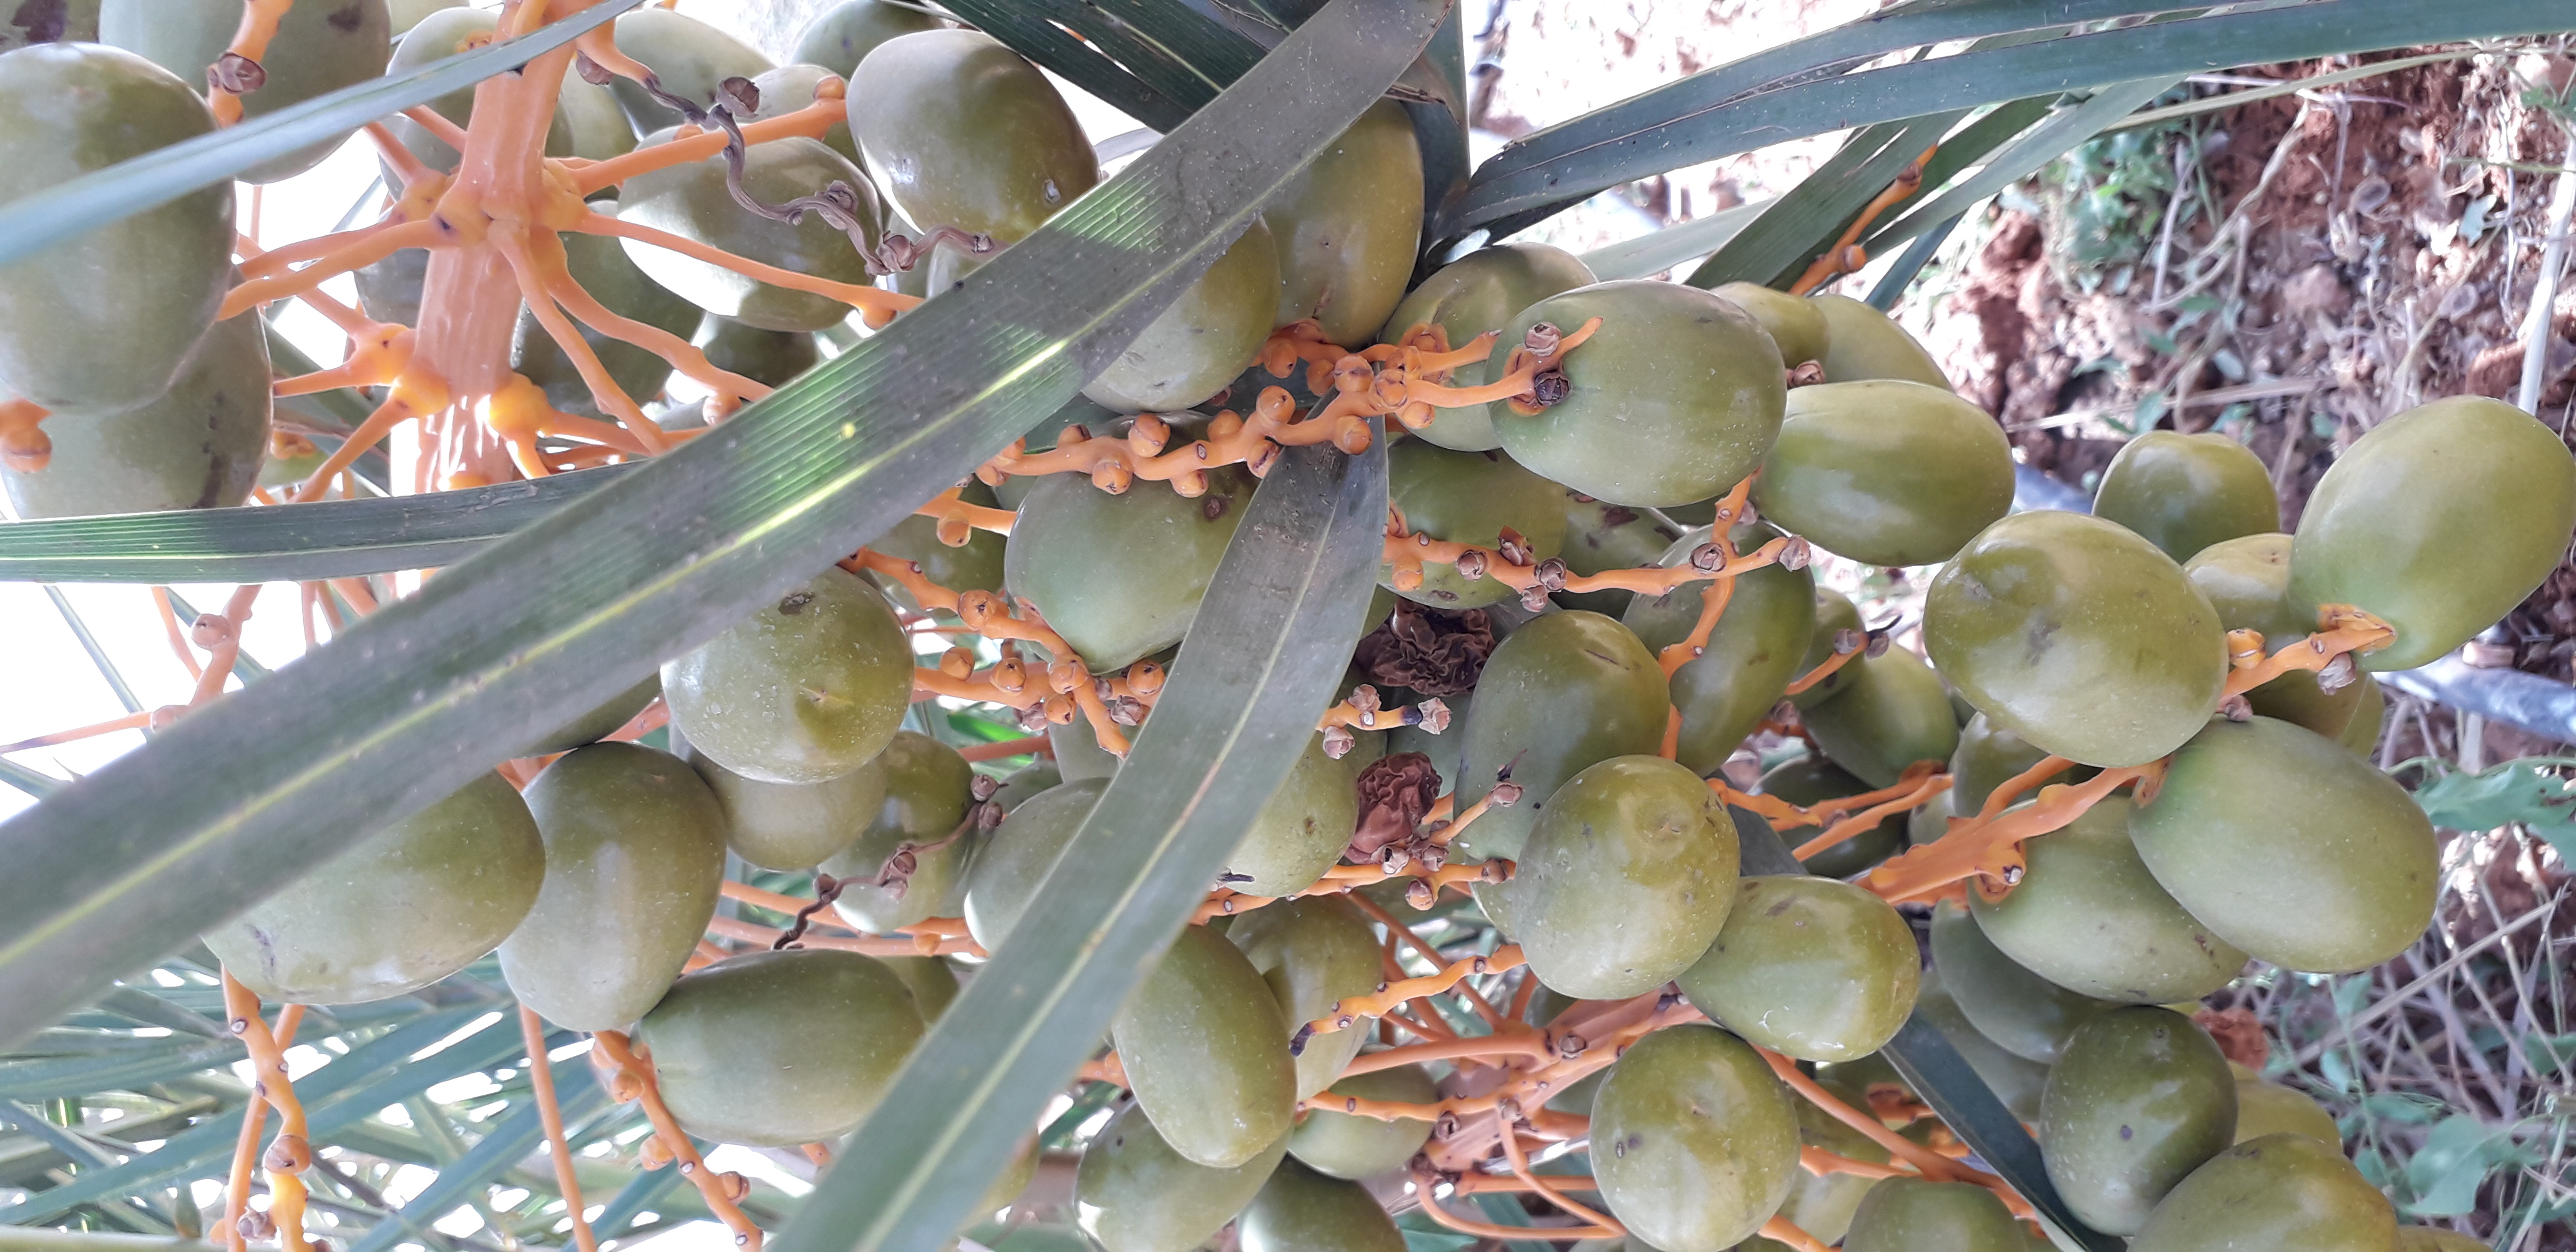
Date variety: Boufagous